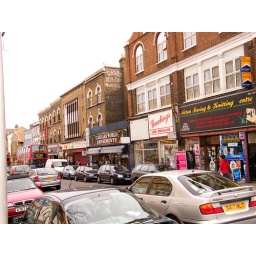
An old sign on a wall on the south side of the High Street in Acton, west London.